As Friends Rust

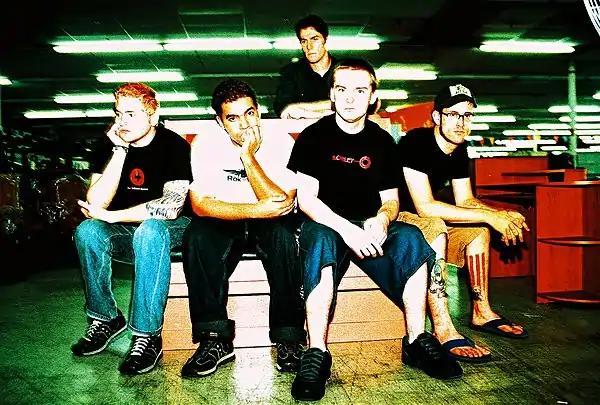
Promotional picture of As Friends Rust circa May 2002. From left to right: Thomas Rankine, Joseph Simmons, Adam D'Zurilla (top), Zachary Swain, and Christopher Beckham.

Less than two weeks after the recording session, Moyal quit As Friends Rust, citing dissatisfaction with touring and wanting to focus on school and his then-girlfriend. In retrospective interviews, Moyal reflected that the new members (Beckham, Swain, and Rankine) were taking As Friends Rust in a more mainstream and polished direction, which in turn led to his loss of interest.